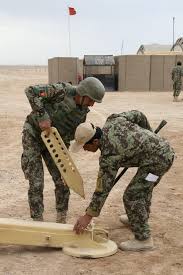
Label: Self Propelled Artillery